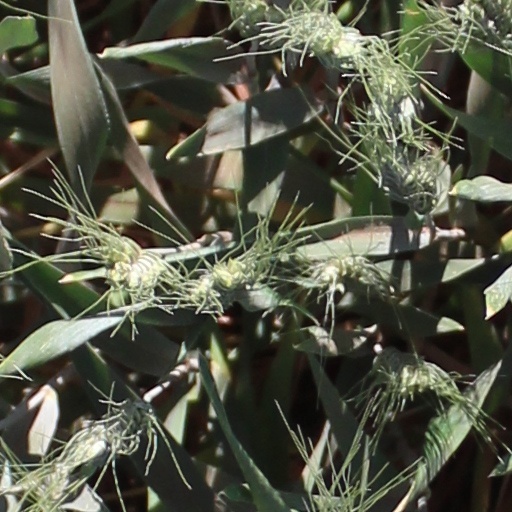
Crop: wheat